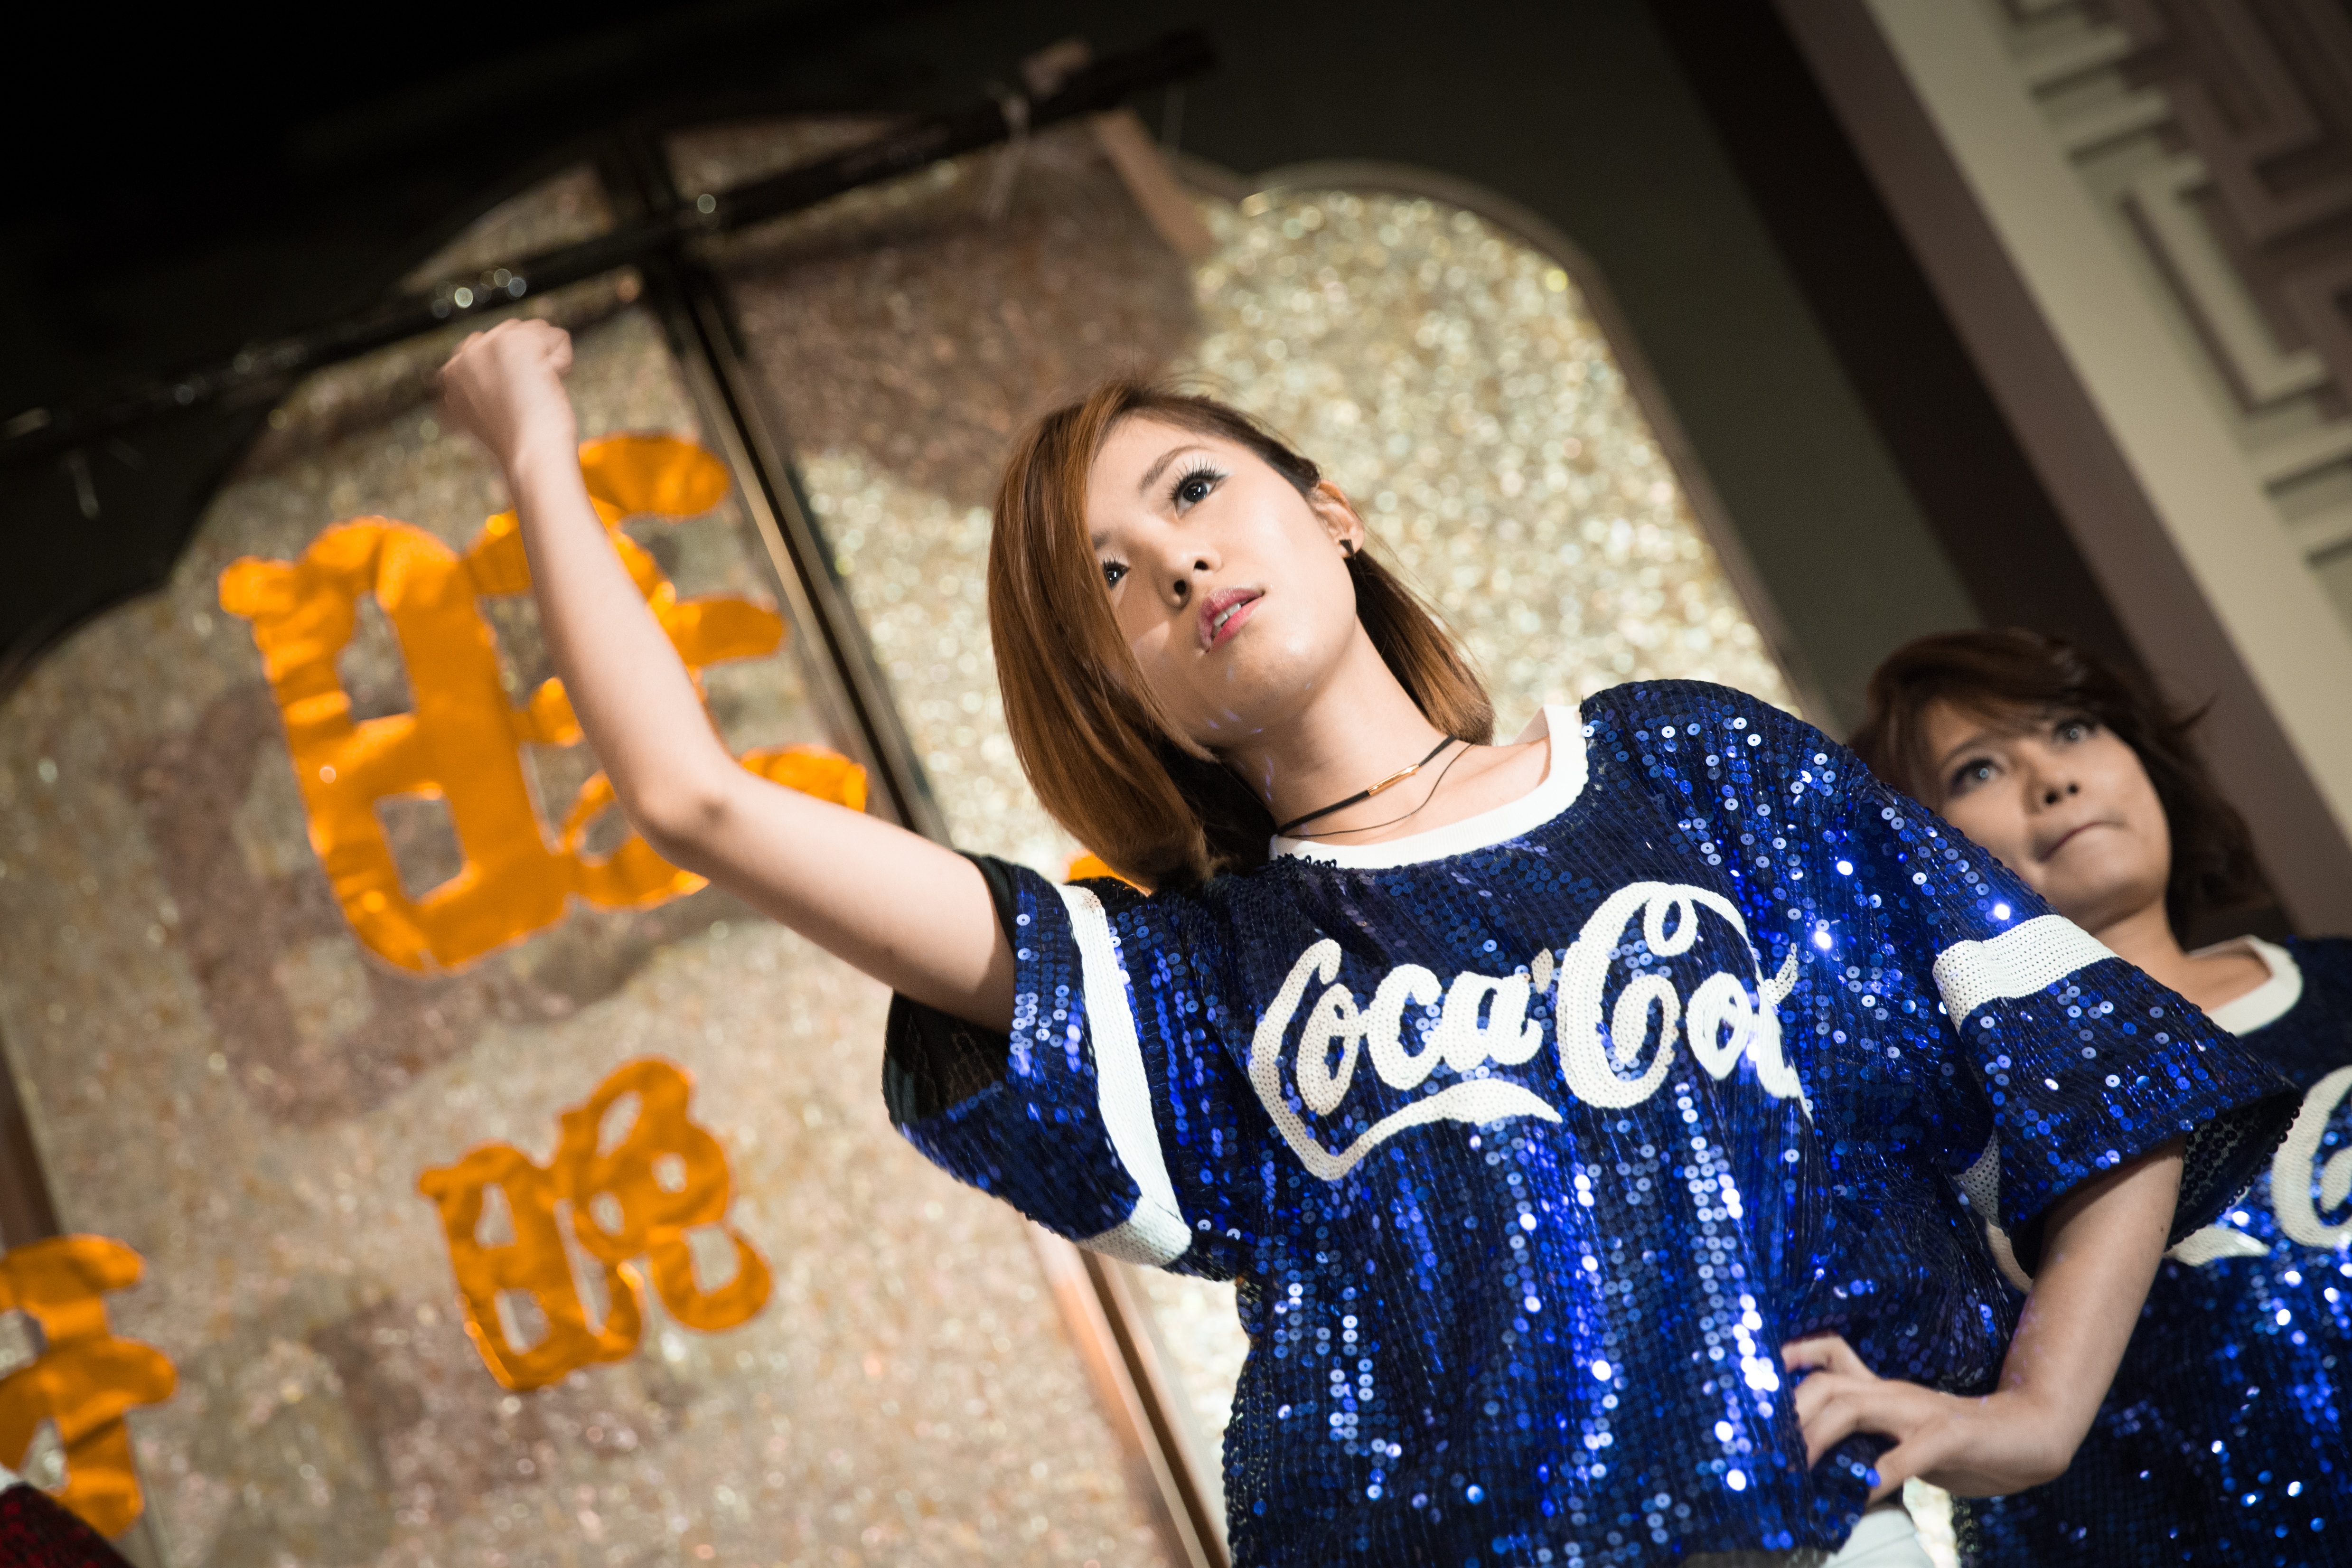
girl, asian, young, show, dancer, competition, stage, performance, photo shoot, cheer leader